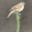
Label: bird